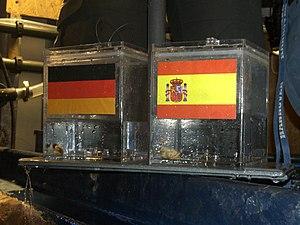
Paul le poulpe aussi appelé Paul la pieuvre, surnommé « l'oracle d'Oberhausen » est une pieuvre commune mâle maintenue en captivité à l’aquarium Sea Life d’Oberhausen en Allemagne. Paul est renommé pour le spectacle de ses prédictions du résultat des matchs de l’équipe d'Allemagne de football lors du Championnat d’Europe 2008 et de la Coupe du monde 2010, dont il a également désigné le vainqueur. Paul le poulpe faisait connaître ses choix en ouvrant une boîte aux couleurs de l'équipe gagnante.